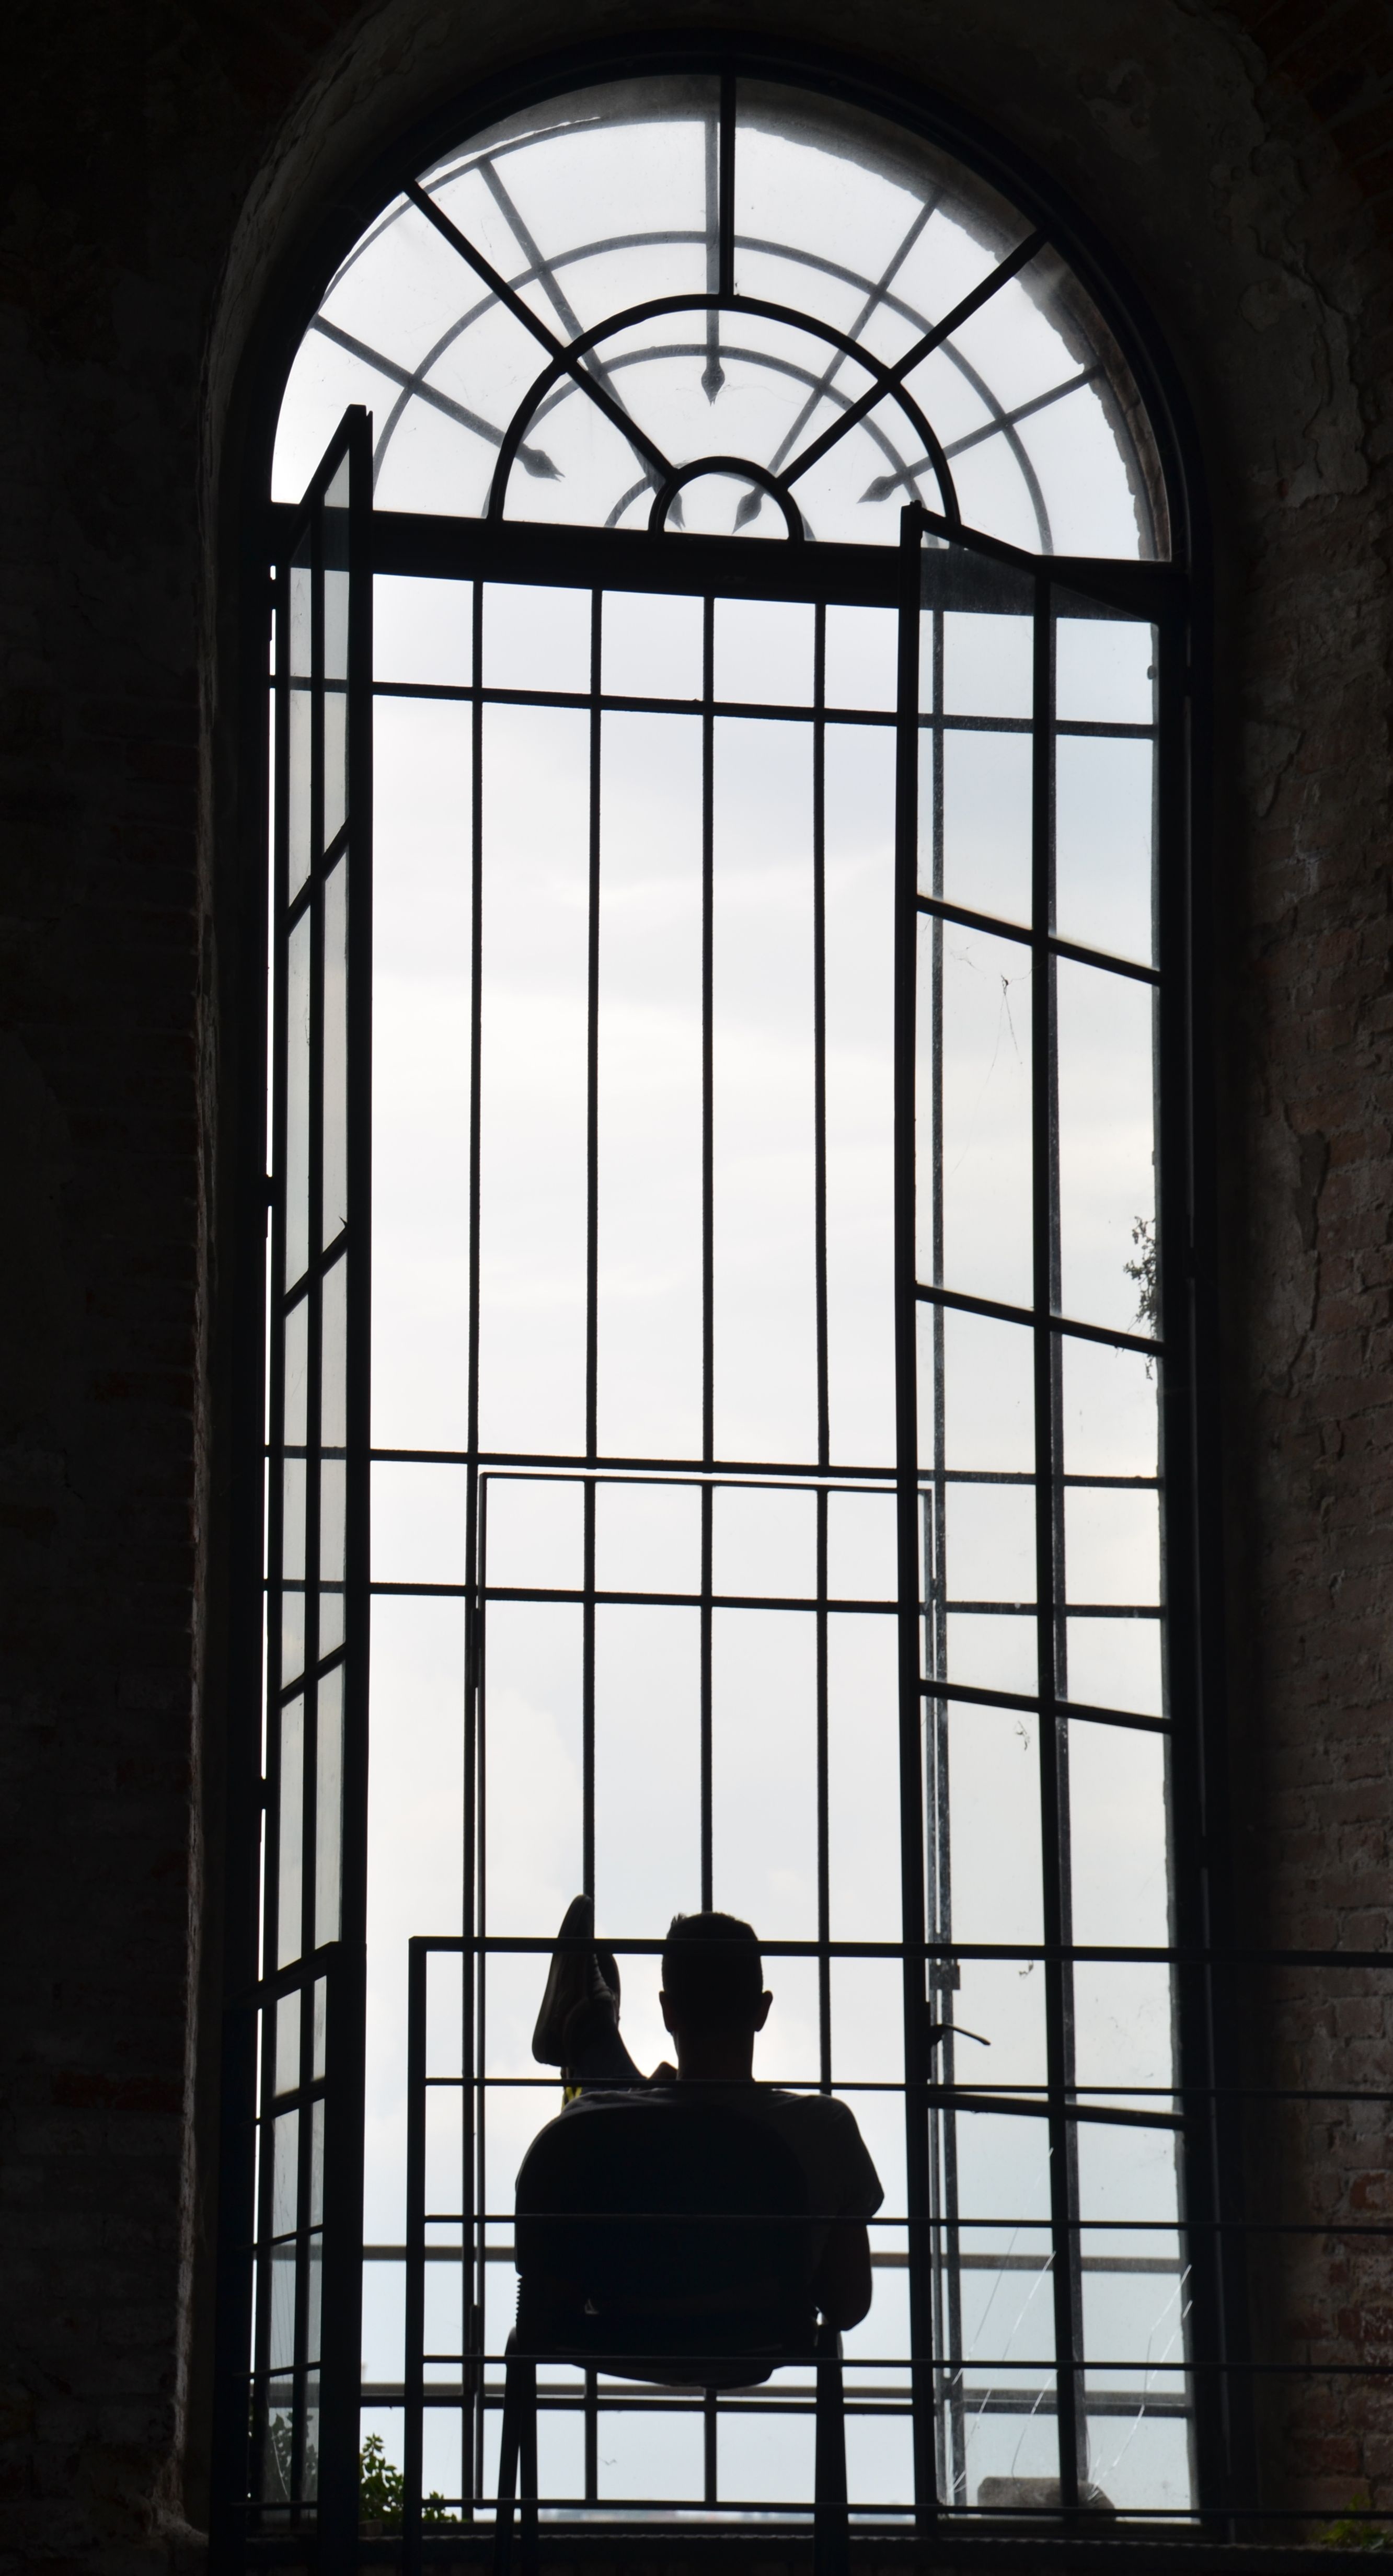
architecture, window, glass, arch, relax, lonely, lighting, material, stained glass, sit, loneliness, symmetry, prison, grid, break, iron, daylighting, biennale, arsenale